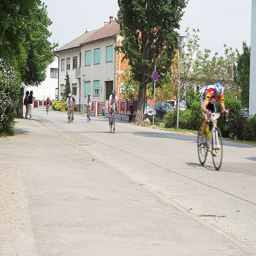
People riding their bikes down the middle of the road.
A group of people riding bikes down a city street.
A group of bikers are competing in a race.
a bunch of bikers that are going down a road
Several men riding bikes down a residential street.